Public school (United Kingdom)

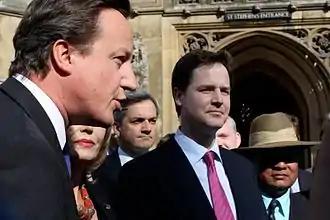
2009 photograph of UK Leader of the Opposition and future Prime Minister David Cameron (left), Lib Dem spokesman and future Secretary of State for Energy and Climate Change Chris Huhne (centre left) and Lib Dem leader and future Deputy Prime Minister Nick Clegg (centre right), all of whom had attended English public schools.

The almost exclusive teaching of grammar (Latin and to a lesser extent ancient Greek) prevailed until well into the 19th century. Most schools were legally obliged to do so by the terms of their original endowment. As a response to the perceived need to modernise such a curriculum in line with commercial needs, the Grammar School Act 1840 was passed. This allowed schools to make an application to a court of law (rather than Parliament) to deviate from the wishes of the original founder and teach "other branches of literature and science". The new public schools established in the early and mid-19th century were not constrained by early endowments and therefore were able from foundation to offer a wider range of taught subjects.